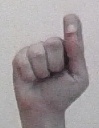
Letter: fa